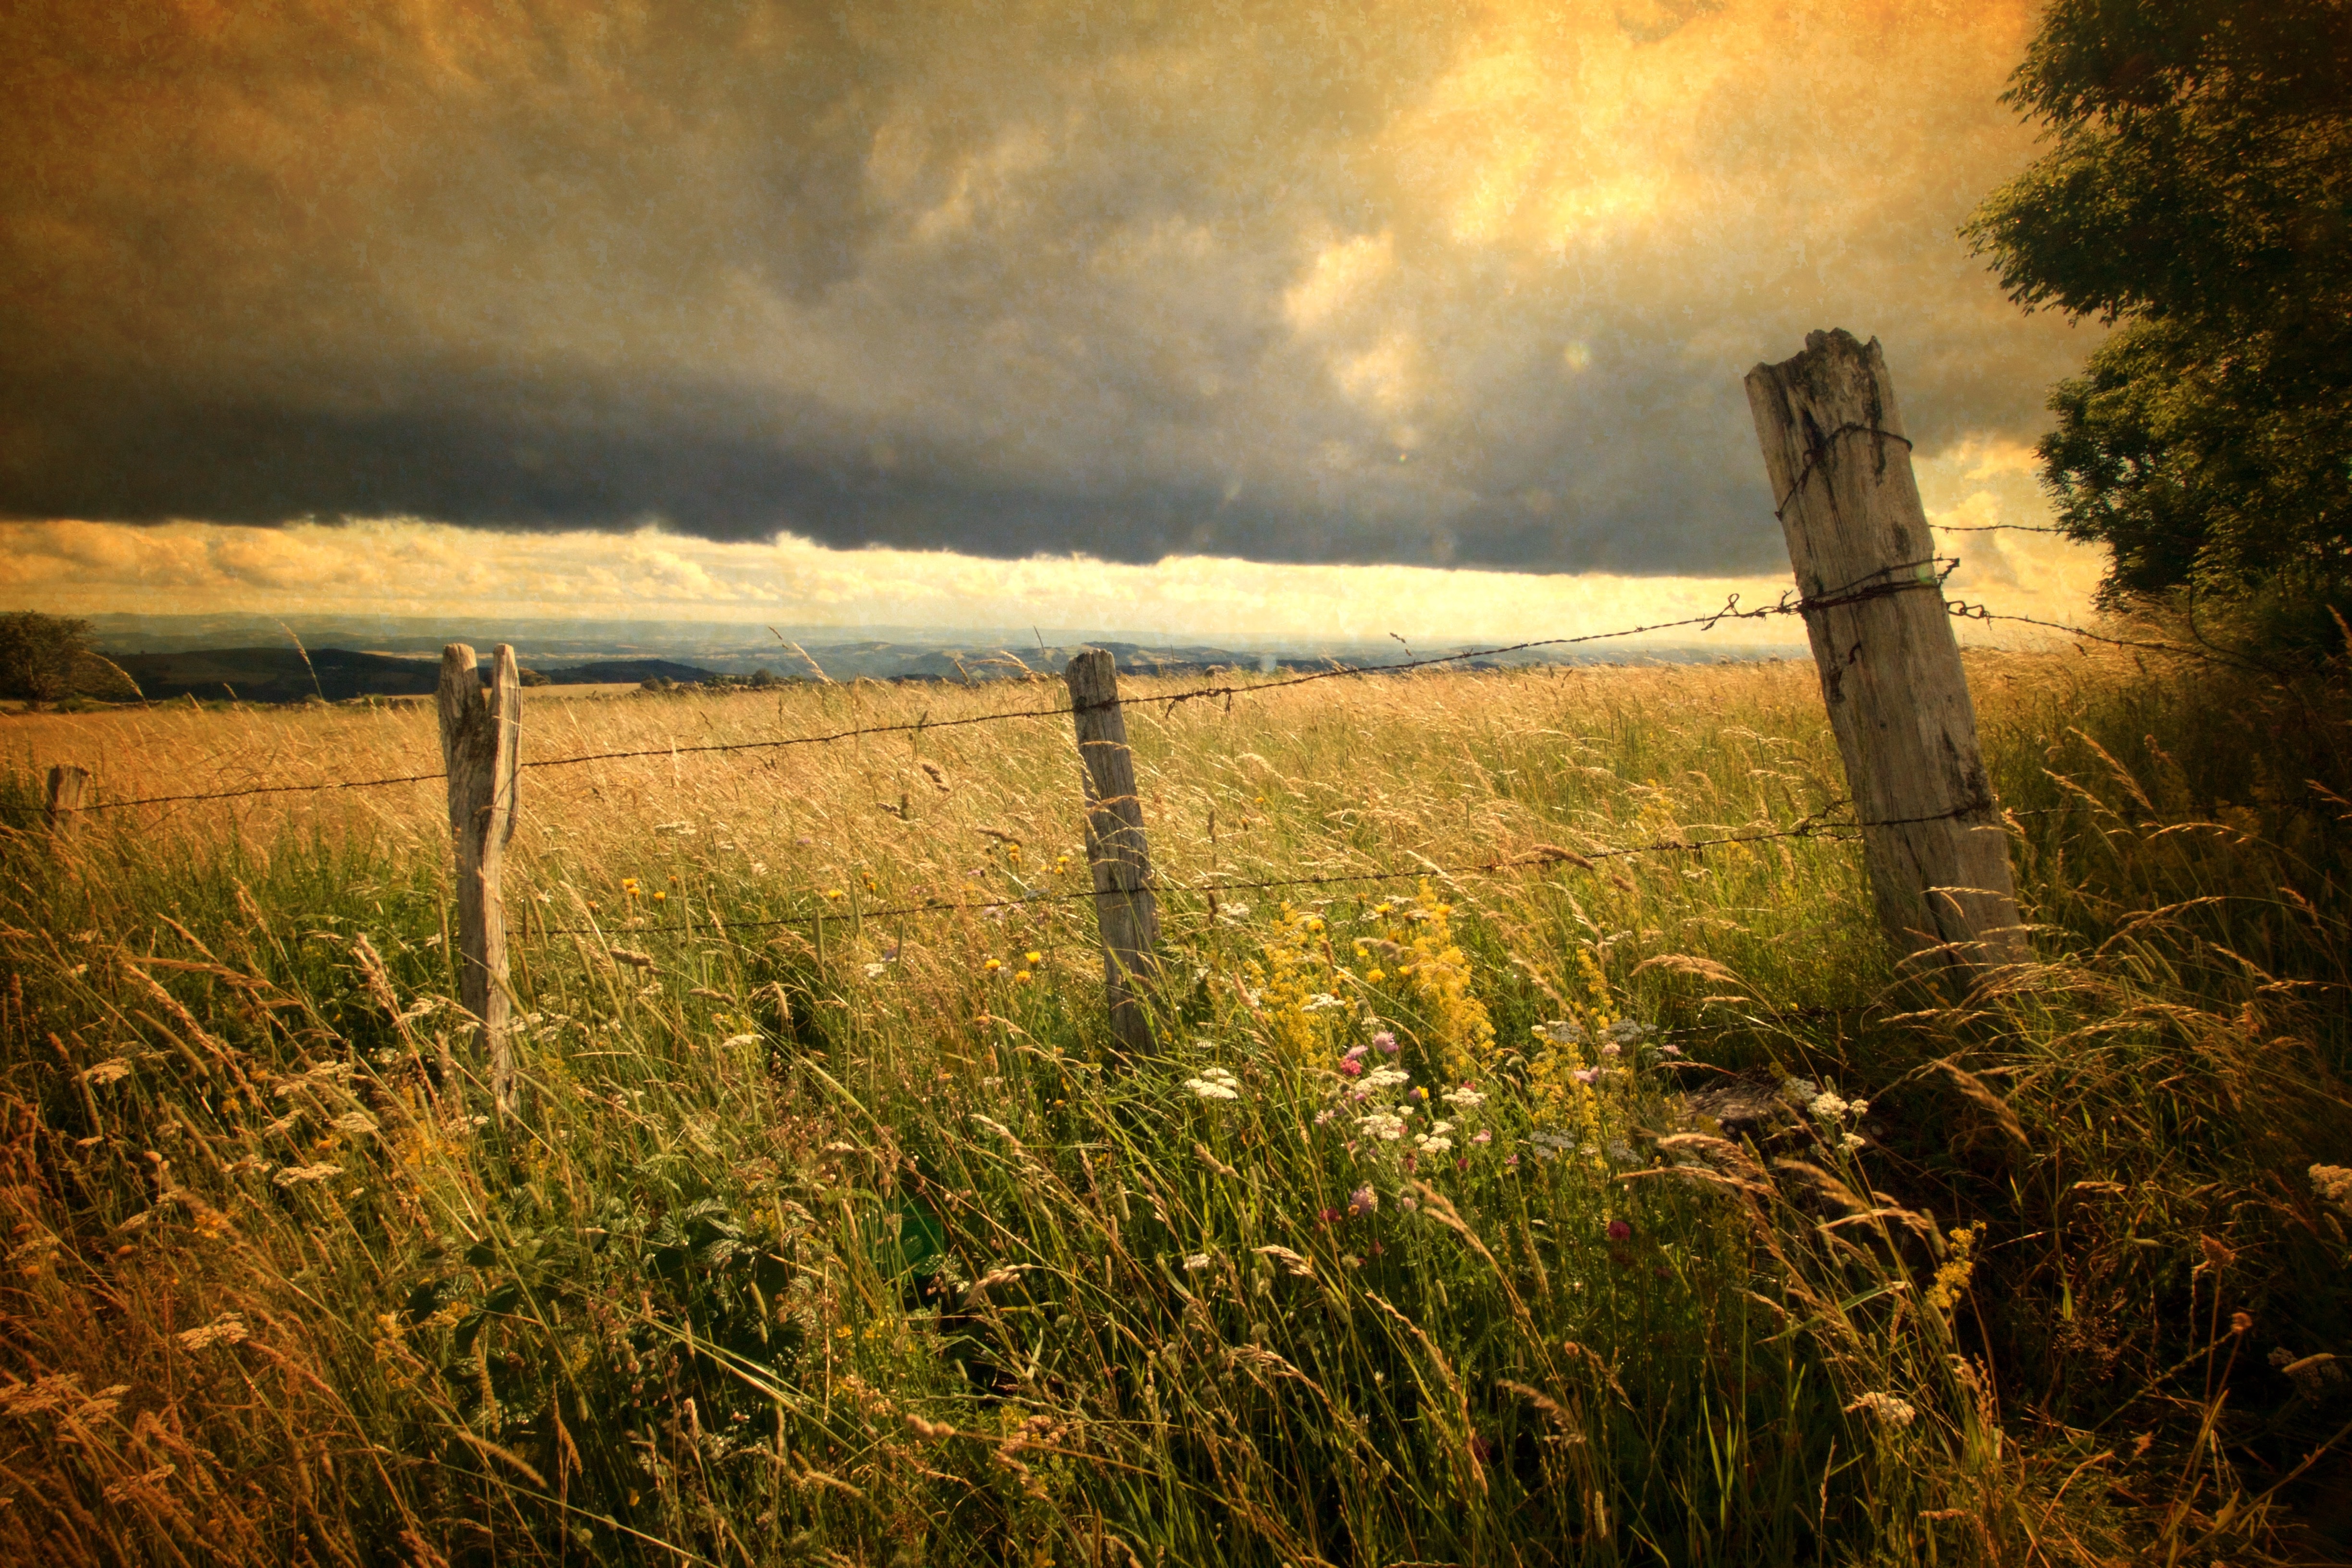
landscape, sea, coast, tree, nature, forest, grass, horizon, light, cloud, sky, sun, sunrise, sunset, mist, field, meadow, wheat, prairie, sunlight, morning, leaf, hill, flower, wind, dawn, summer, france, evening, reflection, autumn, agriculture, wetland, habitat, rural area, natural environment, atmospheric phenomenon, grass family